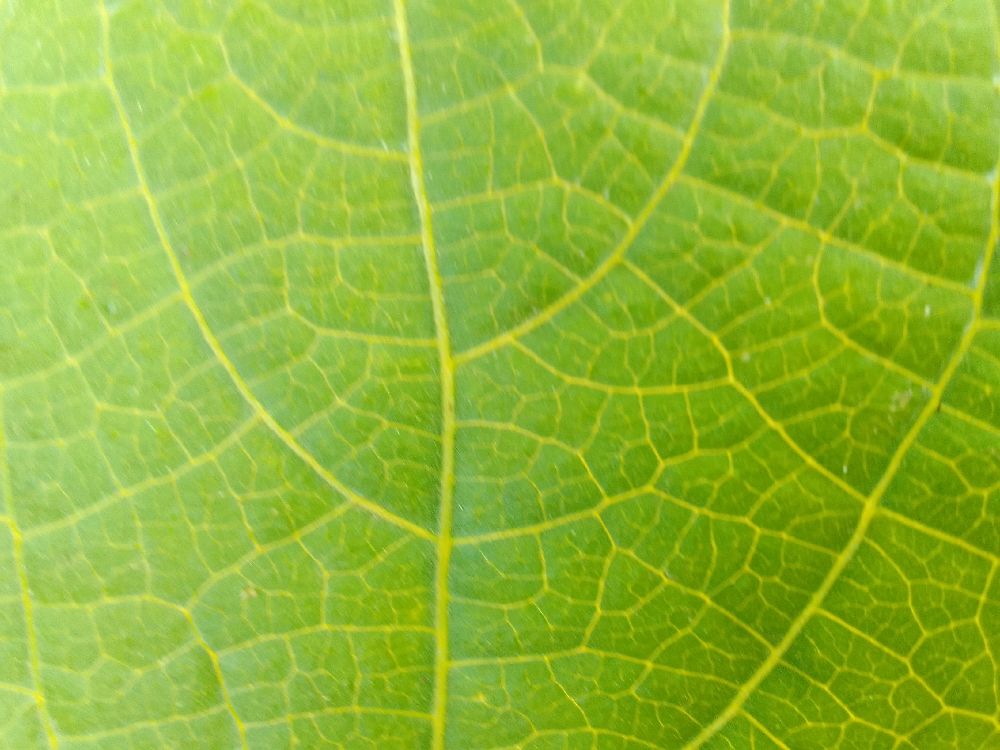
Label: healthy